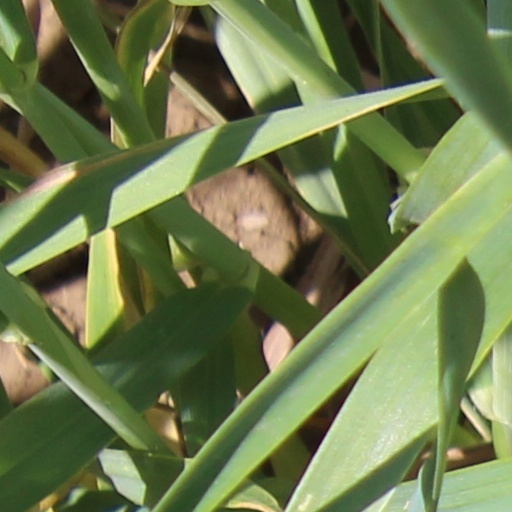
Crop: wheat